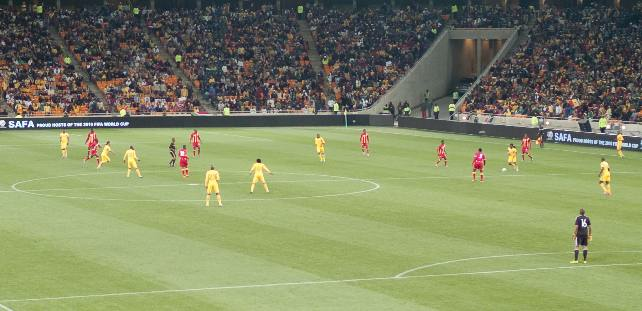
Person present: Yes